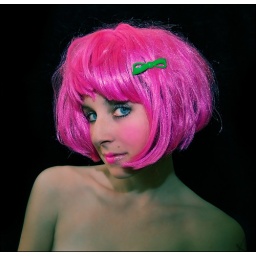
10/19/08: inspired by a girl i saw at target yesterday. walking anime character.